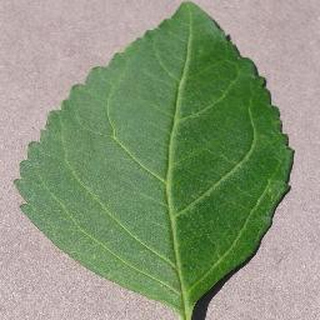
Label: healthy_cherry